Algerian War

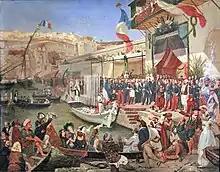

Prior to 1870, fewer than 200 demands were registered by Muslims and 152 by Jewish Algerians. The 1865 decree was then modified by the 1870 Crémieux Decree, which granted French nationality to Jews living in one of the three Algerian departments. In 1881, the "Code de l'Indigénat" made the discrimination official by creating specific penalties for "indigènes" and organising the seizure or appropriation of their lands.